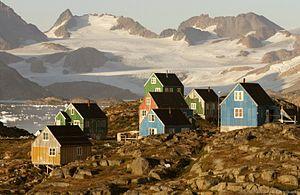
Kulusuk est un village groenlandais situé dans la municipalité de Sermersooq au sud-est du Groenland sur l'Île de Kulusuk. La population était de 283 habitants en 2009.